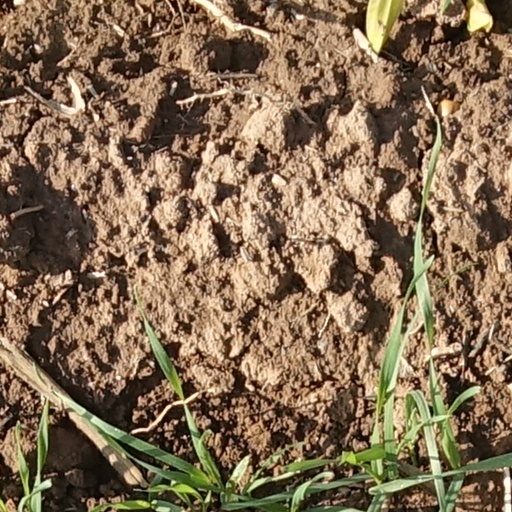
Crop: wheat